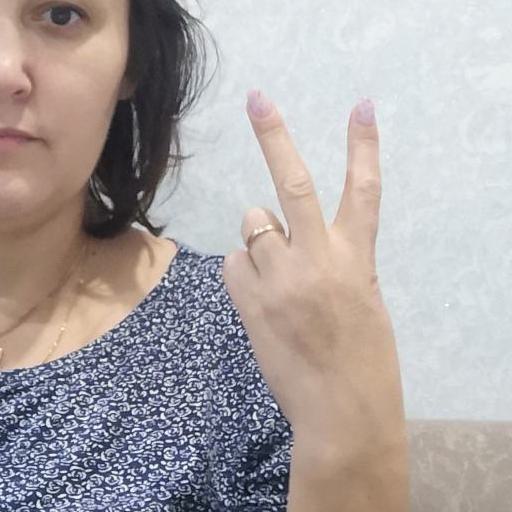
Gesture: peace_inverted